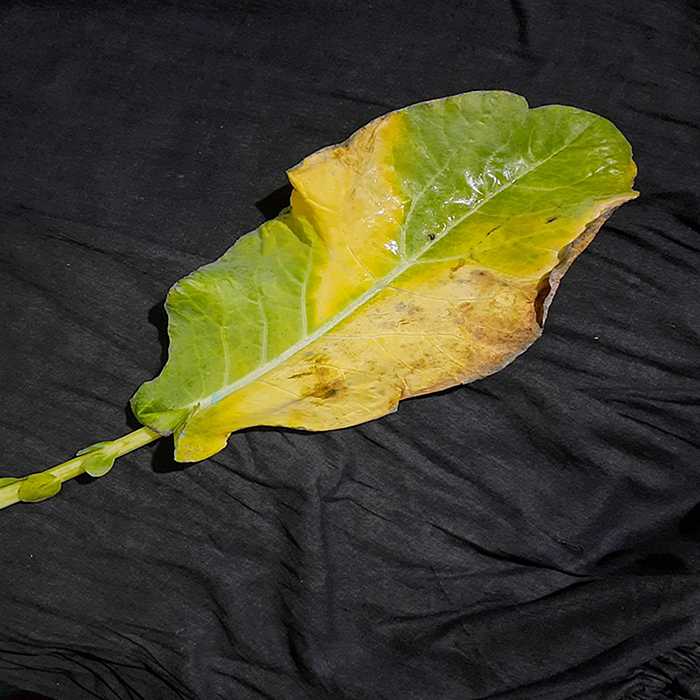
Plant: Cauliflower
Label: Black Rot